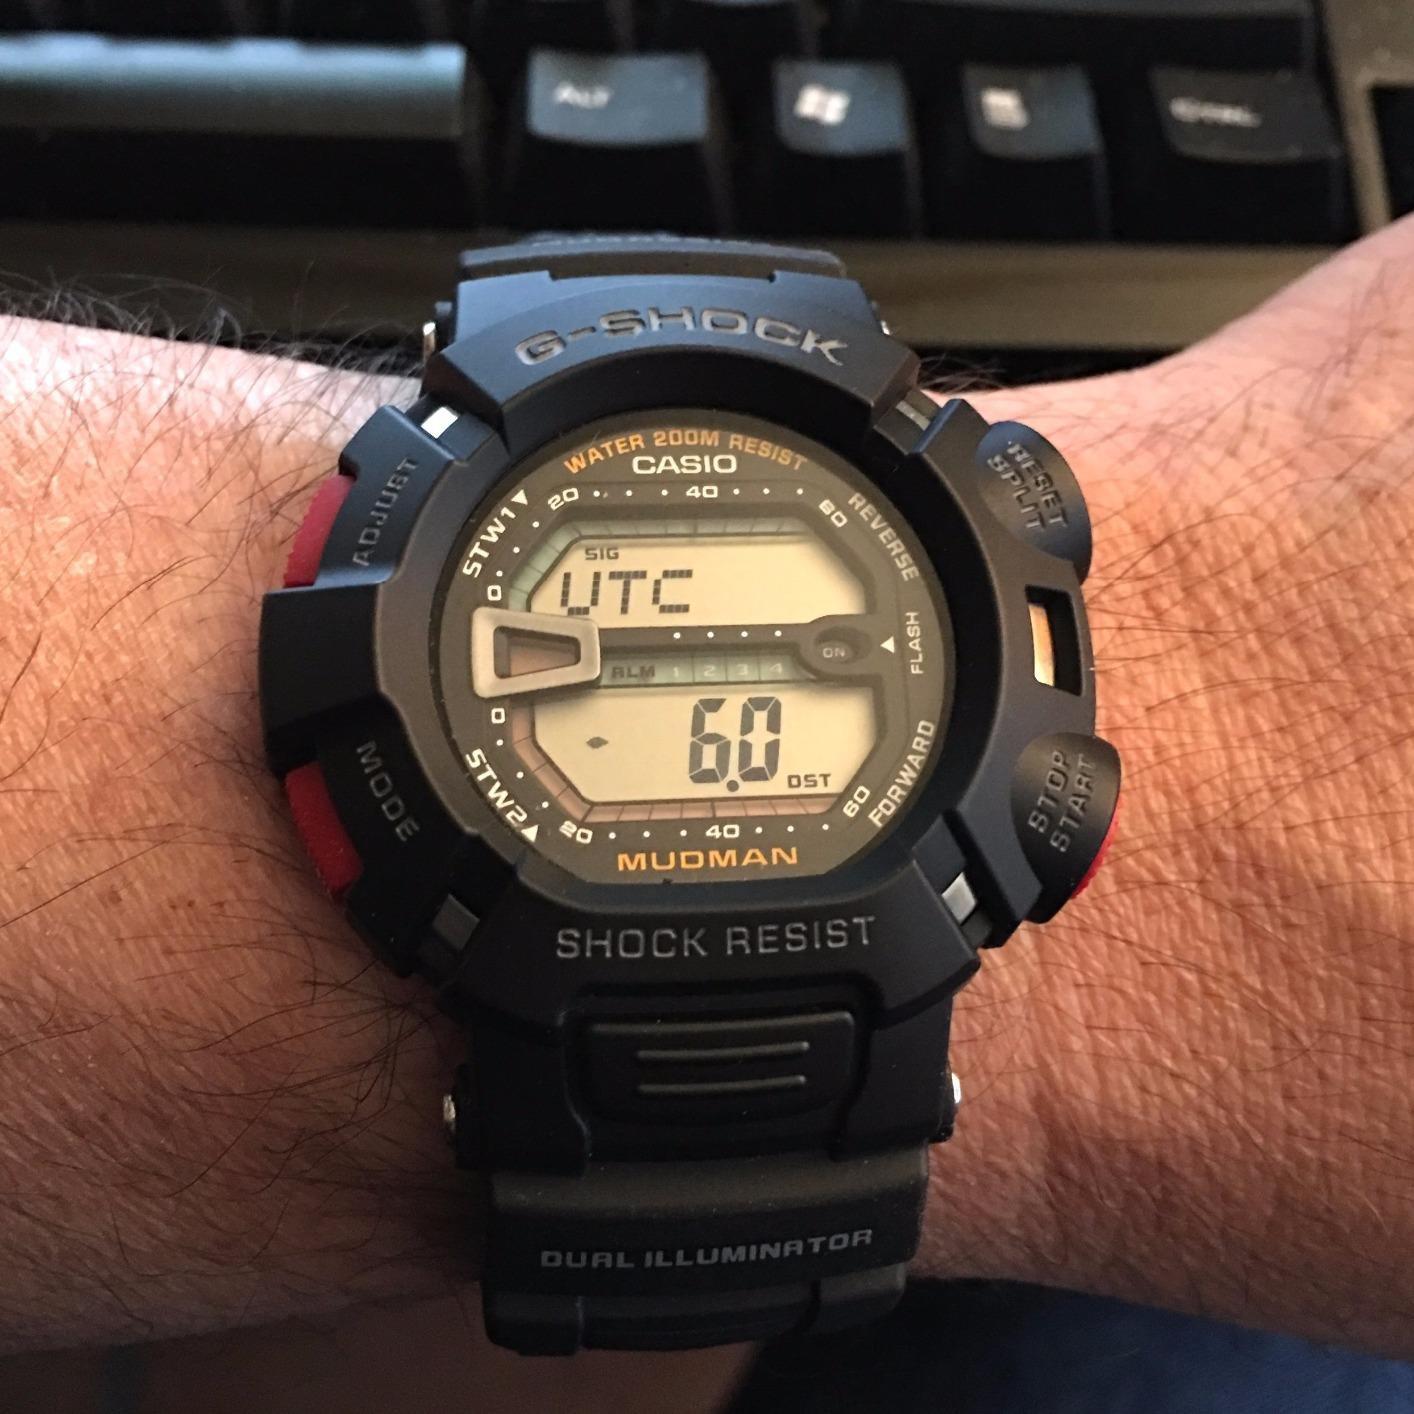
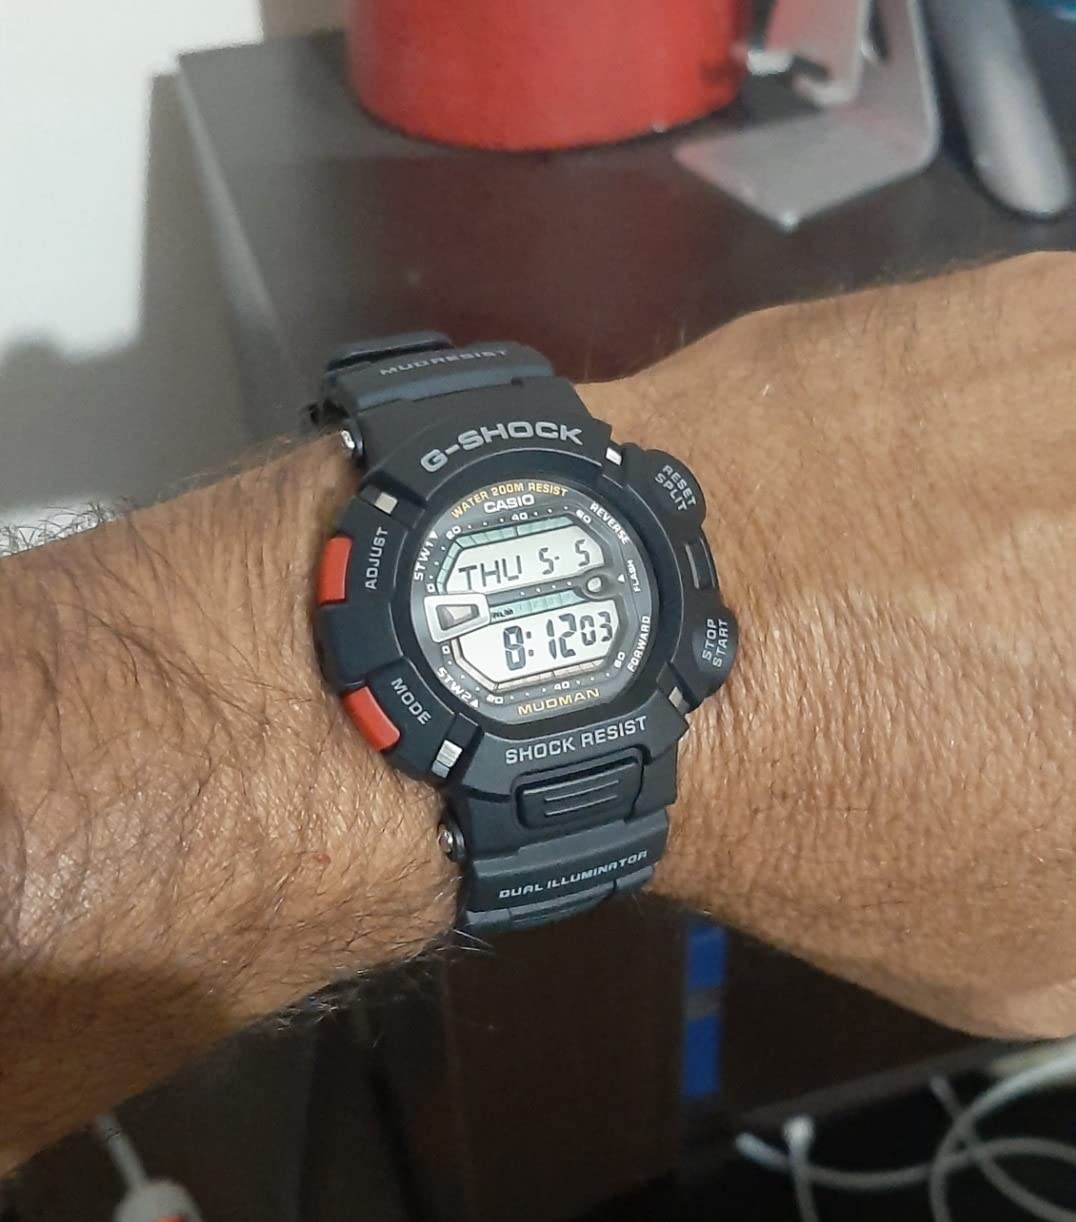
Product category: accessories_watch
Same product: yes